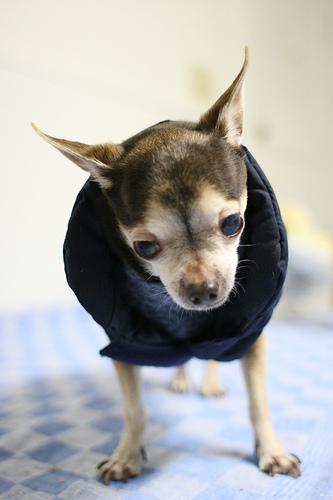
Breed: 420-n000124-Chihuahua